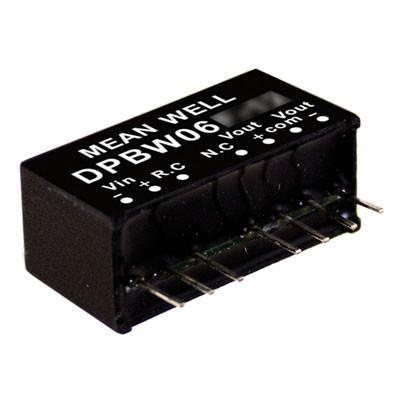
DPBW06G-15 MEAN WELL
Wattage: 6W Input: 9~36, 18~75 Output: ±5,±12,±15 L: 21.8 W: 9.2 H: 11.1 Warranty: 3 specification for DPBW06G-15
Brand: MEANWELL.IL
Category: Hardware > Power & Electrical Supplies > Power Converters